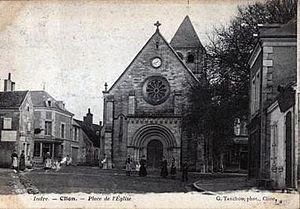
L'église Sainte-Colombe de Clion est une église catholique française. Elle est située sur le territoire de la commune de Clion, dans le département de l'Indre, en région Centre-Val de Loire.
Cet article recense les monuments historiques de l'Indre, en France.
Clion, parfois appelée Clion-sur-Indre est une commune française située dans le département de l'Indre, en région Centre-Val de Loire.